League of Women for Community Service

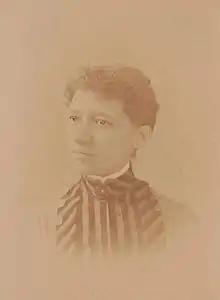
Maria Molly Baldwin about 1885

The League of Women for Community Service was founded in 1918 to provide support African American soldiers and sailors during World War I. Since Blacks were denied access to many forms of public accommodation, they formed the Soldiers Comfort Unit with committees assigned responsibility for "publicity, hospitality, entertainment, music, supplies, soldiers and sailors visiting, junior comfort unit, printing, knitting, and Red Cross".